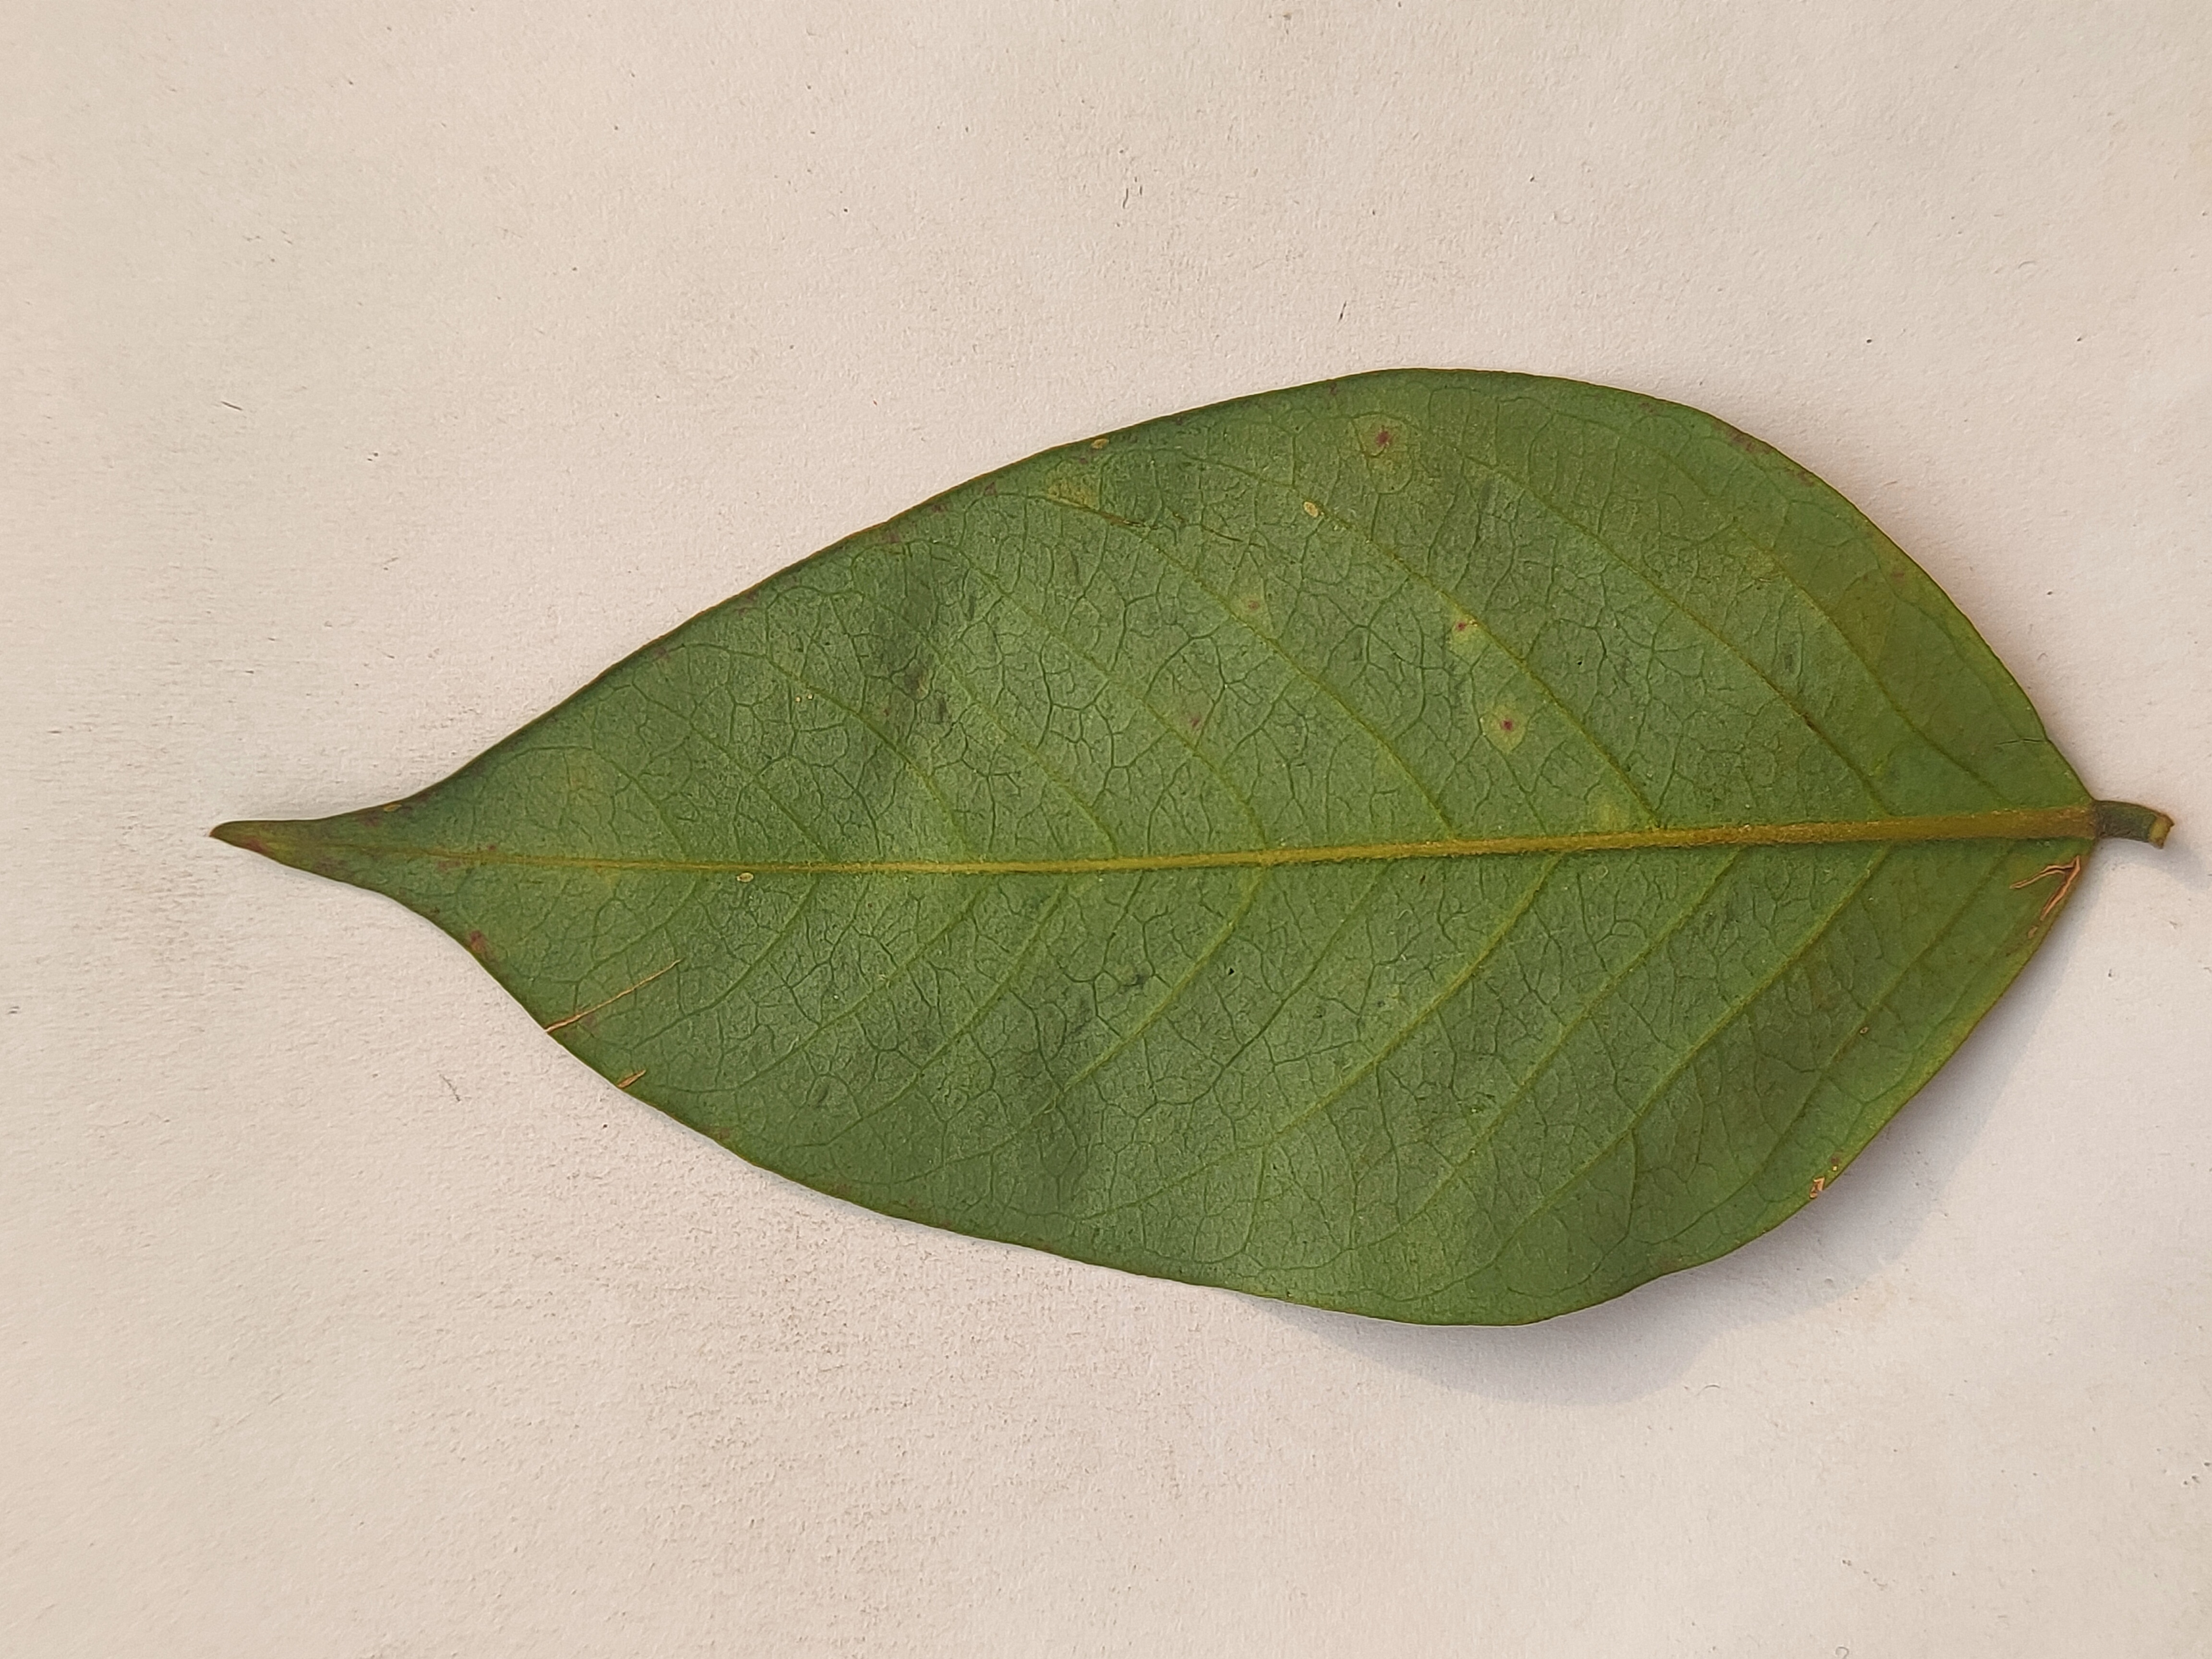
Leaf variety: Star Fruit